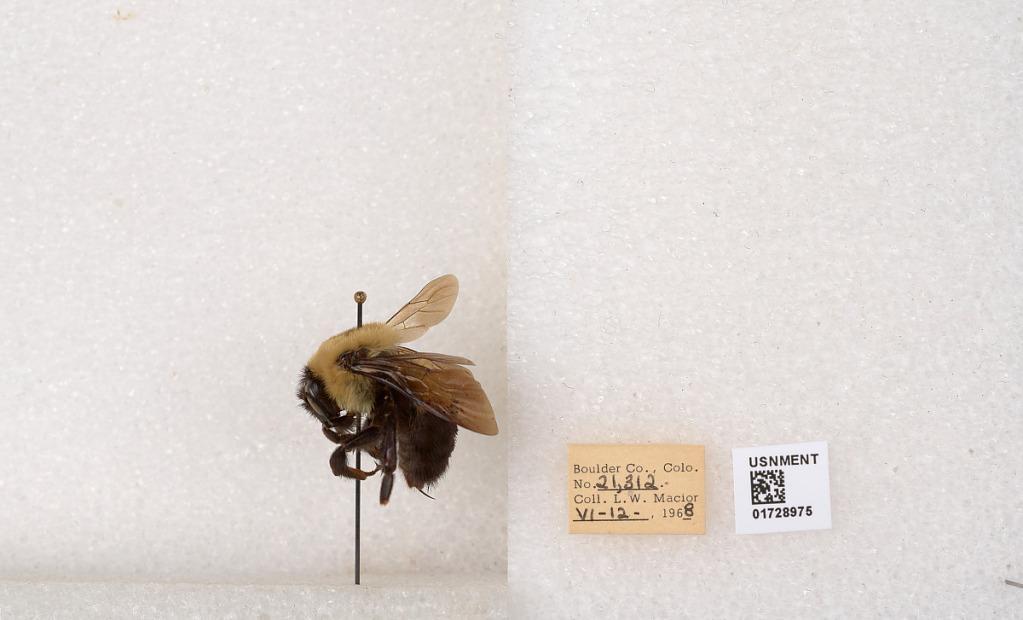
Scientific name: Bombus (Separatobombus) griseocollis (De Geer)
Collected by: L. Macior
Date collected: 1968-6-12
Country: United States
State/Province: Colorado
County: Boulder
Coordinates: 40.0925, -105.358